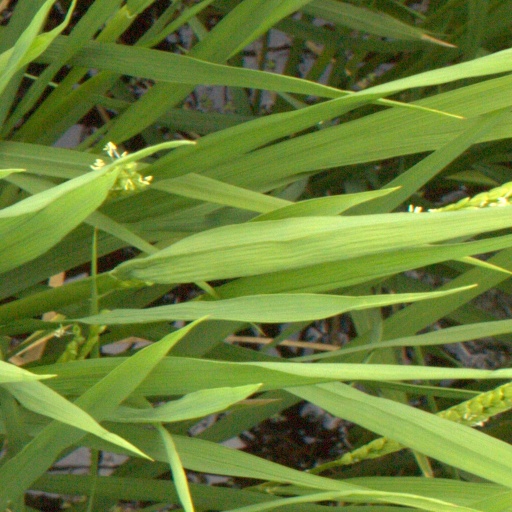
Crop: rice